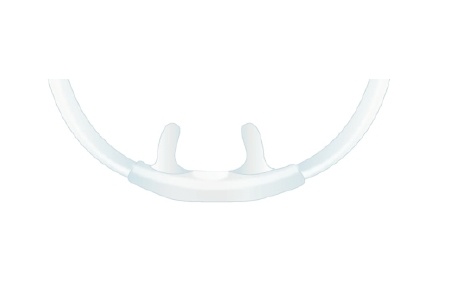
Flexicare ETCO2 Nasal Sampling Cannula with O2 Delivery Low Flow Delivery Flexicare® Adult Curved Prong / NonFlared Tip - Box of 50 - 032-10-101/14U-BX
CANNULA, NASAL SFT TIP CRVD ADLD 14FT TU Item Id 803700 MF Id# 032-10-101/14U Brand Flexicare® Manufacturer Flexicare Country of Origin China Application ETCO2 Nasal Sampling Cannula with O2 Delivery Color Clear Connection Type Standard Connector Fastening Type Over Ear Flow Rate 6 LPM / Low Flow Is_Active_Vendor Y Is_DSCSA N Is_Discontinued N Is_Medical_Device Y Lot_Tracking_Flag N Material PVC Nasal Prongs Curved Prong / NonFlared Tip On_Allocation N Sterility NonSterile Supplier_ID 4015418 Supply Tube Length 14 Foot O2 Line Tubing Style Standard Tubing Type Low Flow Delivery UNSPSC Code 42271709 Usage Single Patient Use User Adult Features Soft, curved oxygen nasal cannula
Brand: Flexicare
Category: Health & Beauty > Health Care > Respiratory Care > Oxygen Tanks